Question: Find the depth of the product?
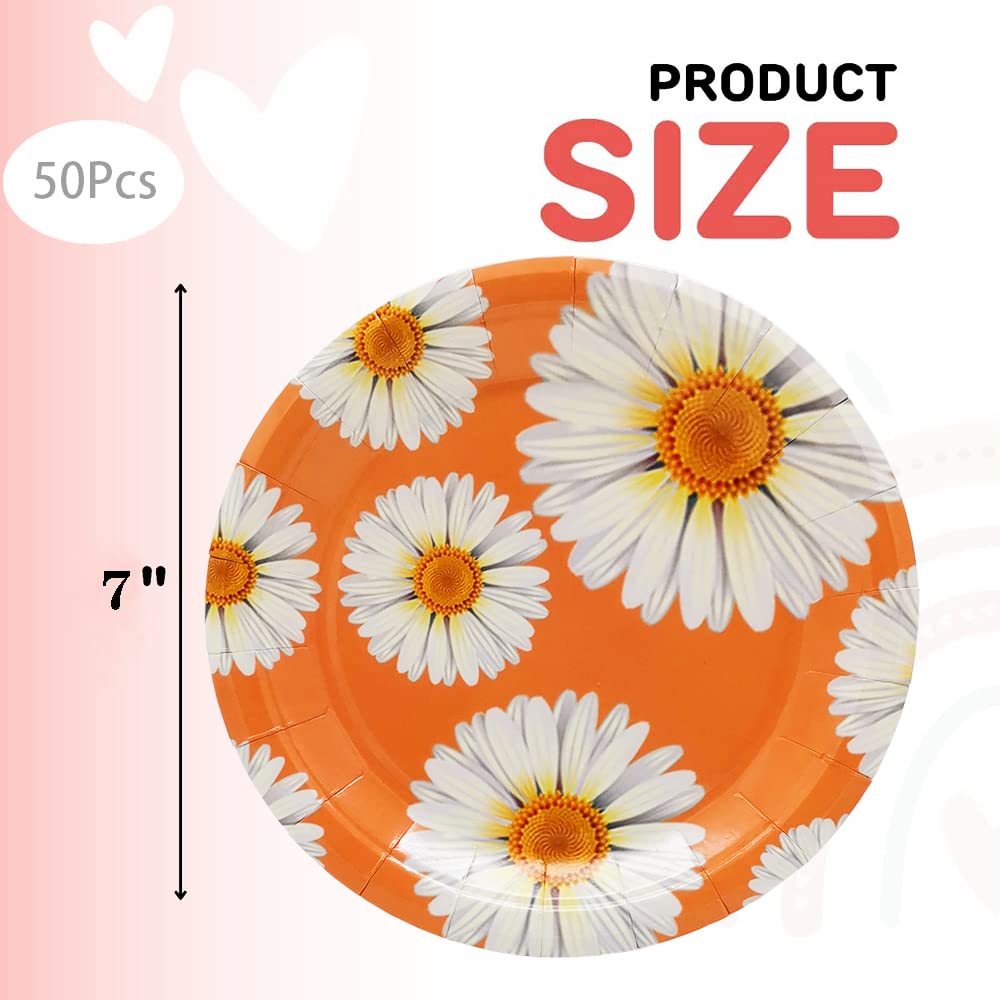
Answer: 7.0 inch